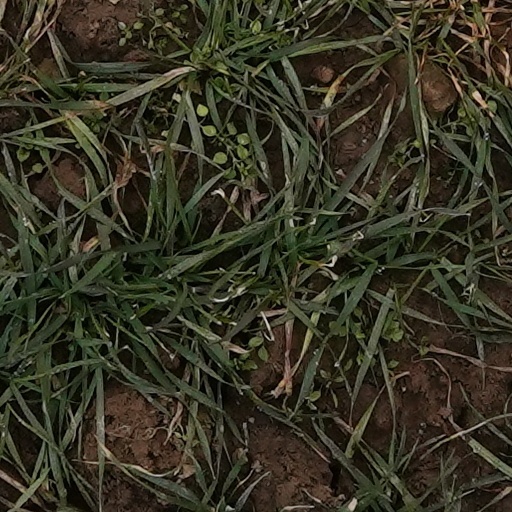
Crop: wheat